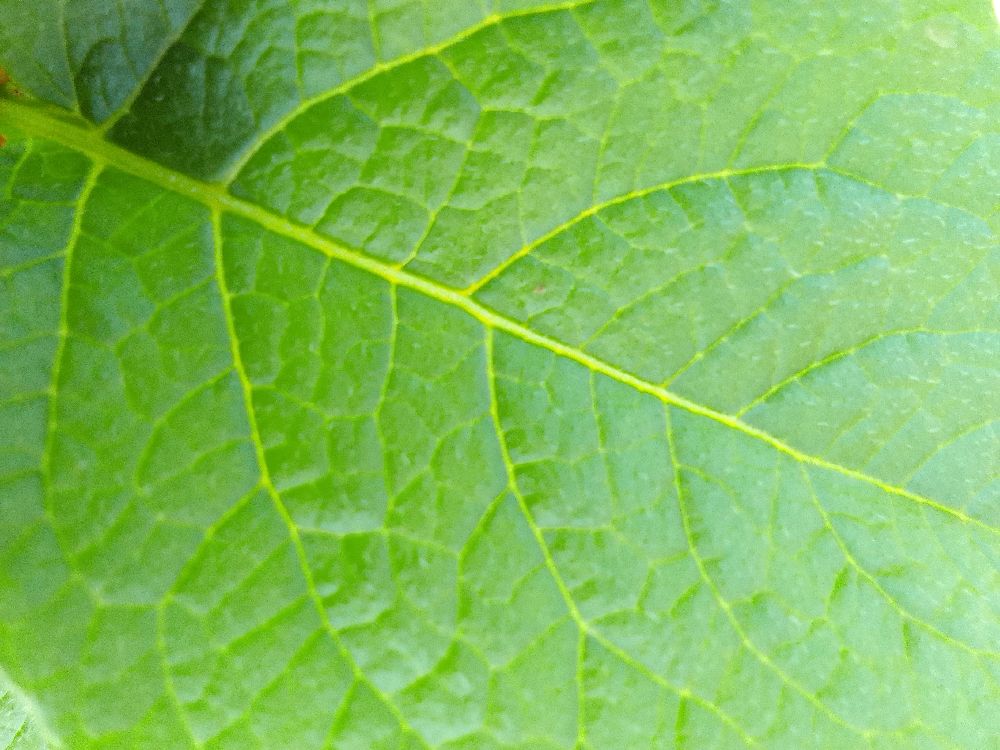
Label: Healthy